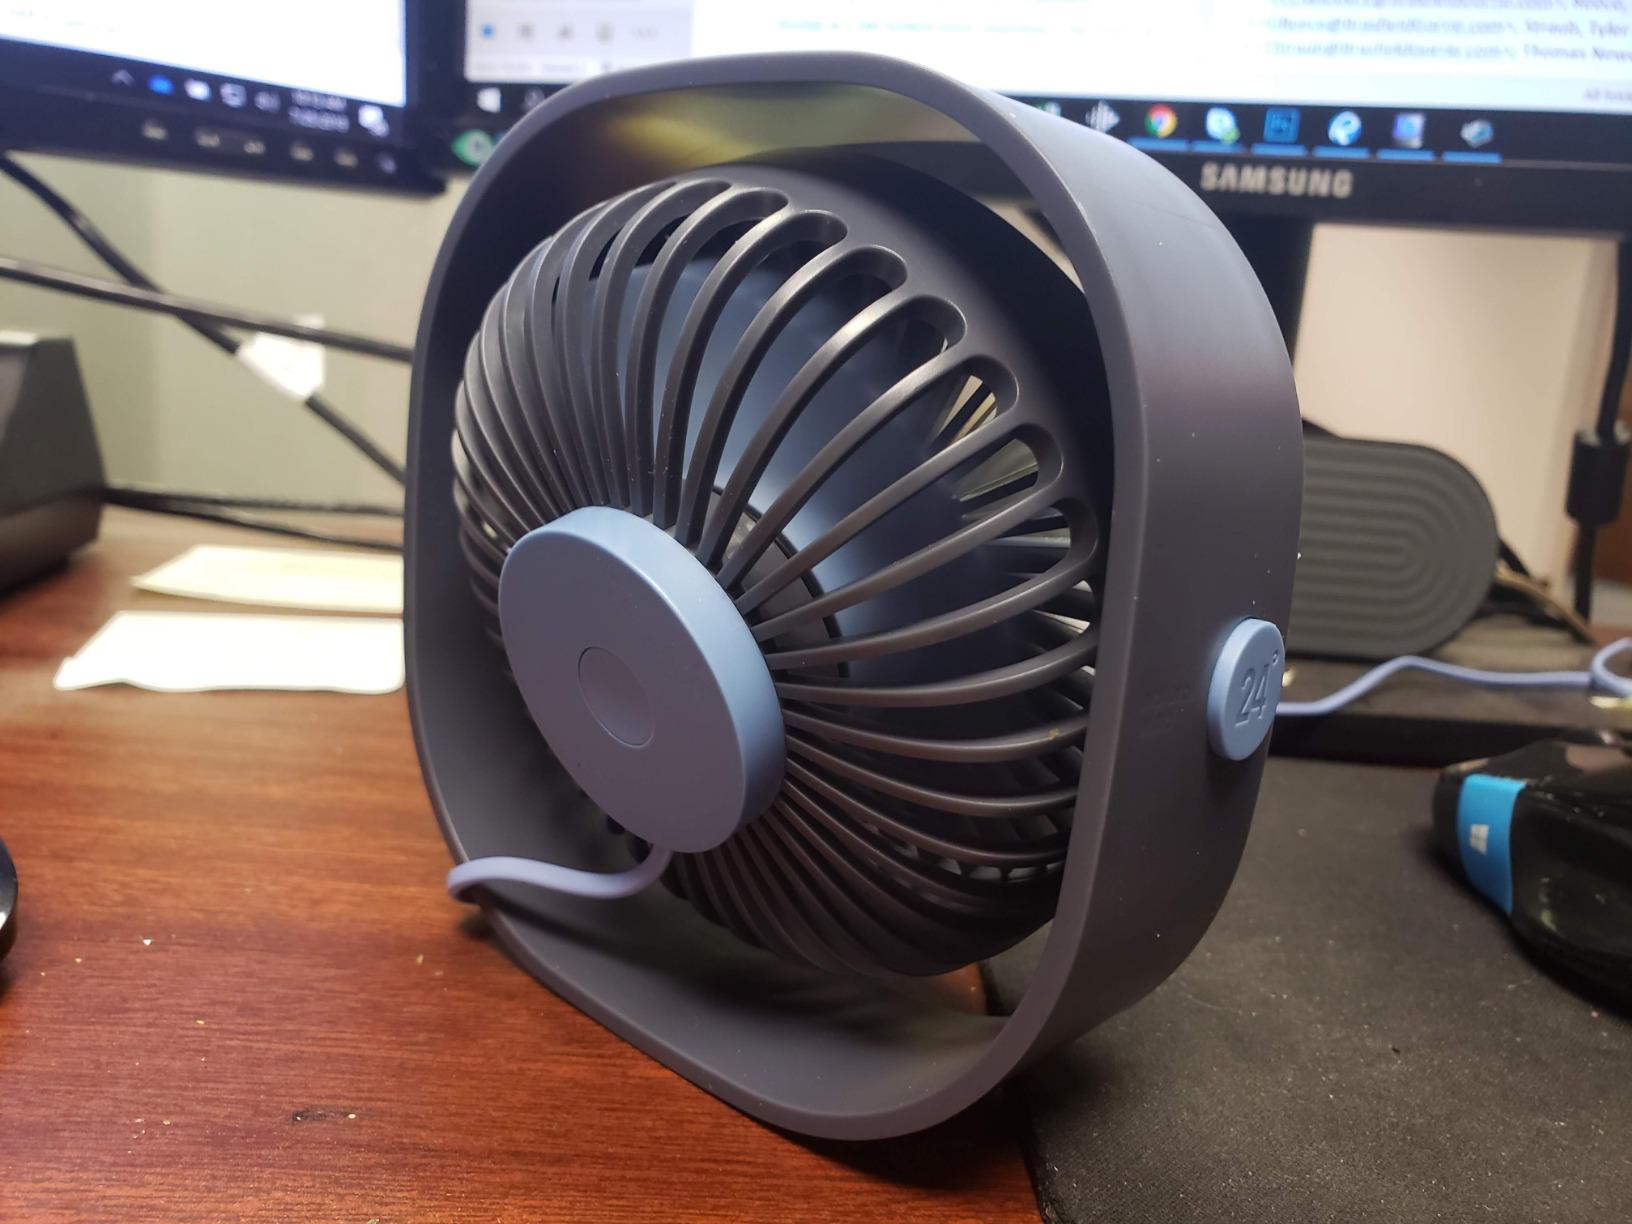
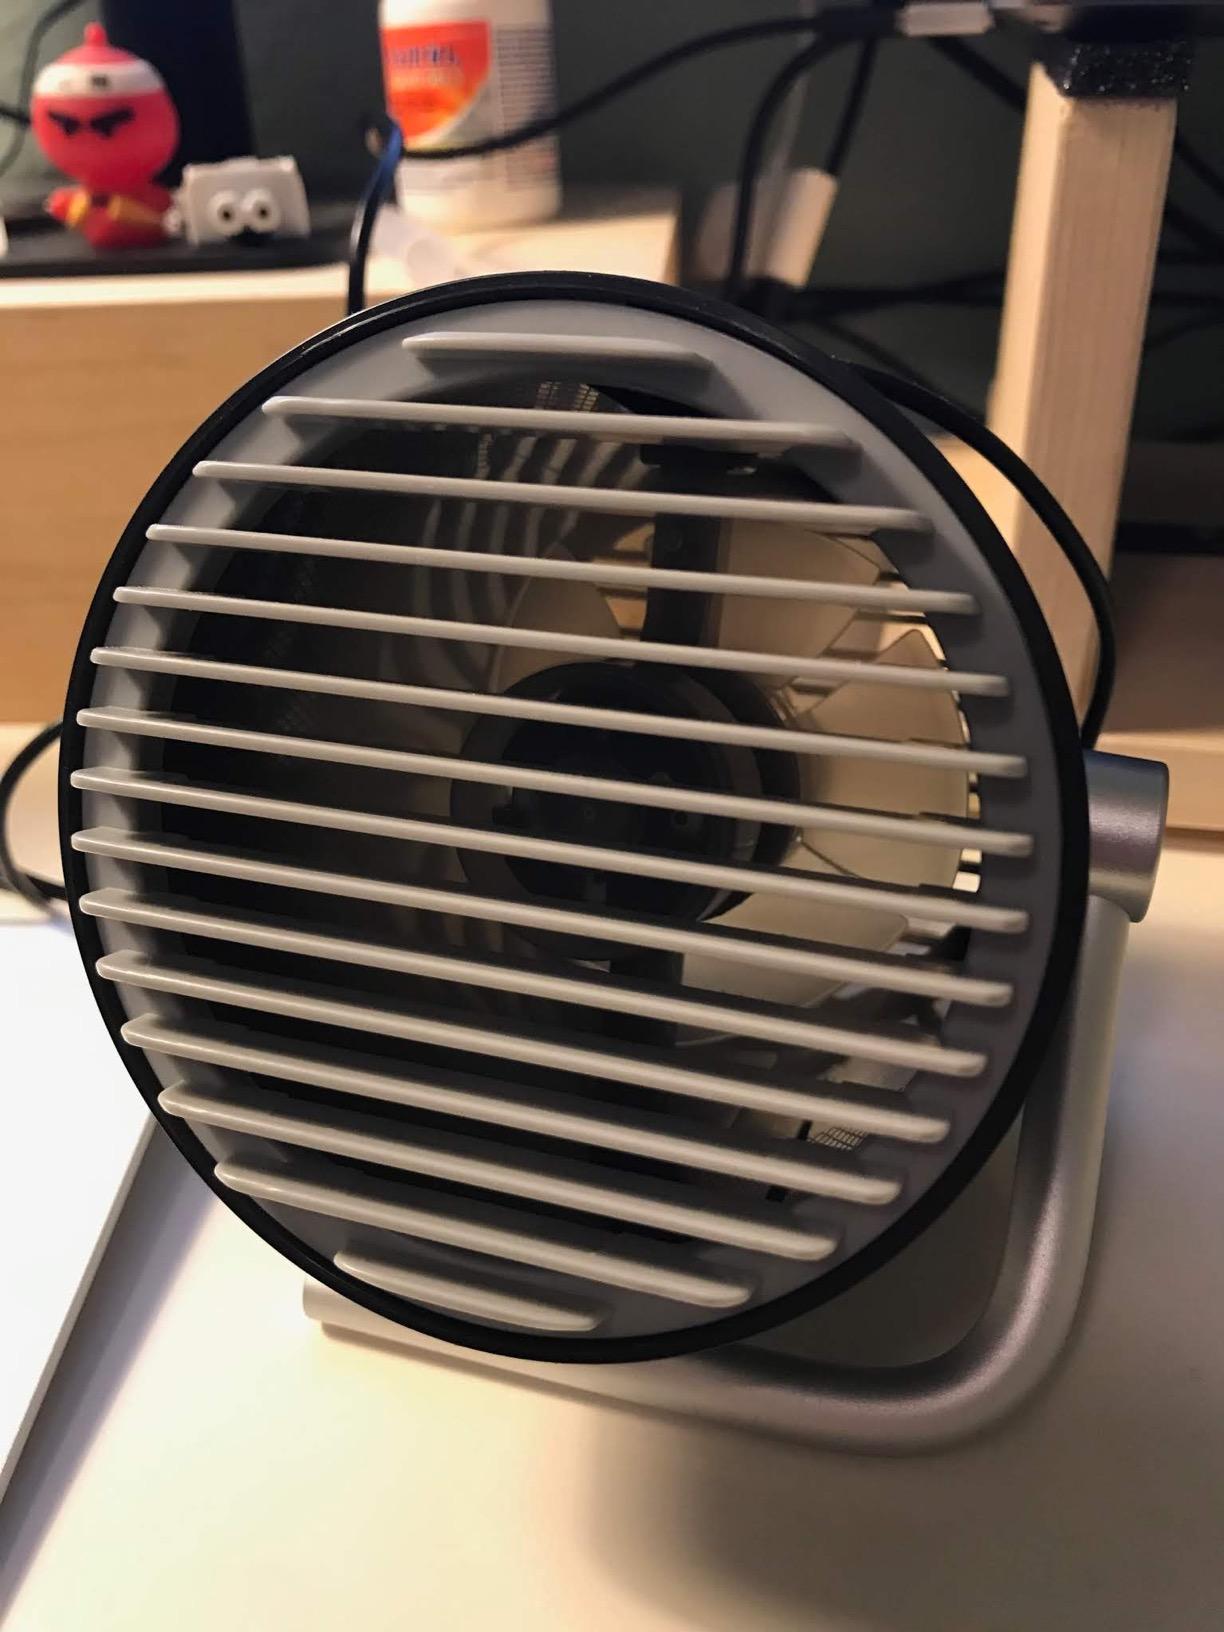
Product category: fan
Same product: no